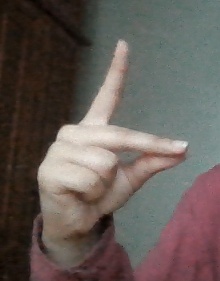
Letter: ta